Society of American Foresters

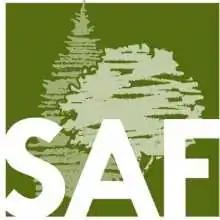
Official logo as of 2022

The Society of American Foresters (SAF) is a professional organization representing the forestry industry in the United States. Its mission statement declares that it seeks to "advance the science, education, and practice of forestry; to enhance the competency of its members; to establish professional excellence; and, to use the knowledge, skills and conservation ethic of the profession to ensure the continued health and use of forest ecosystems and the present and future availability of forest resources to benefit society". Its headquarters are located in Washington, D.C.